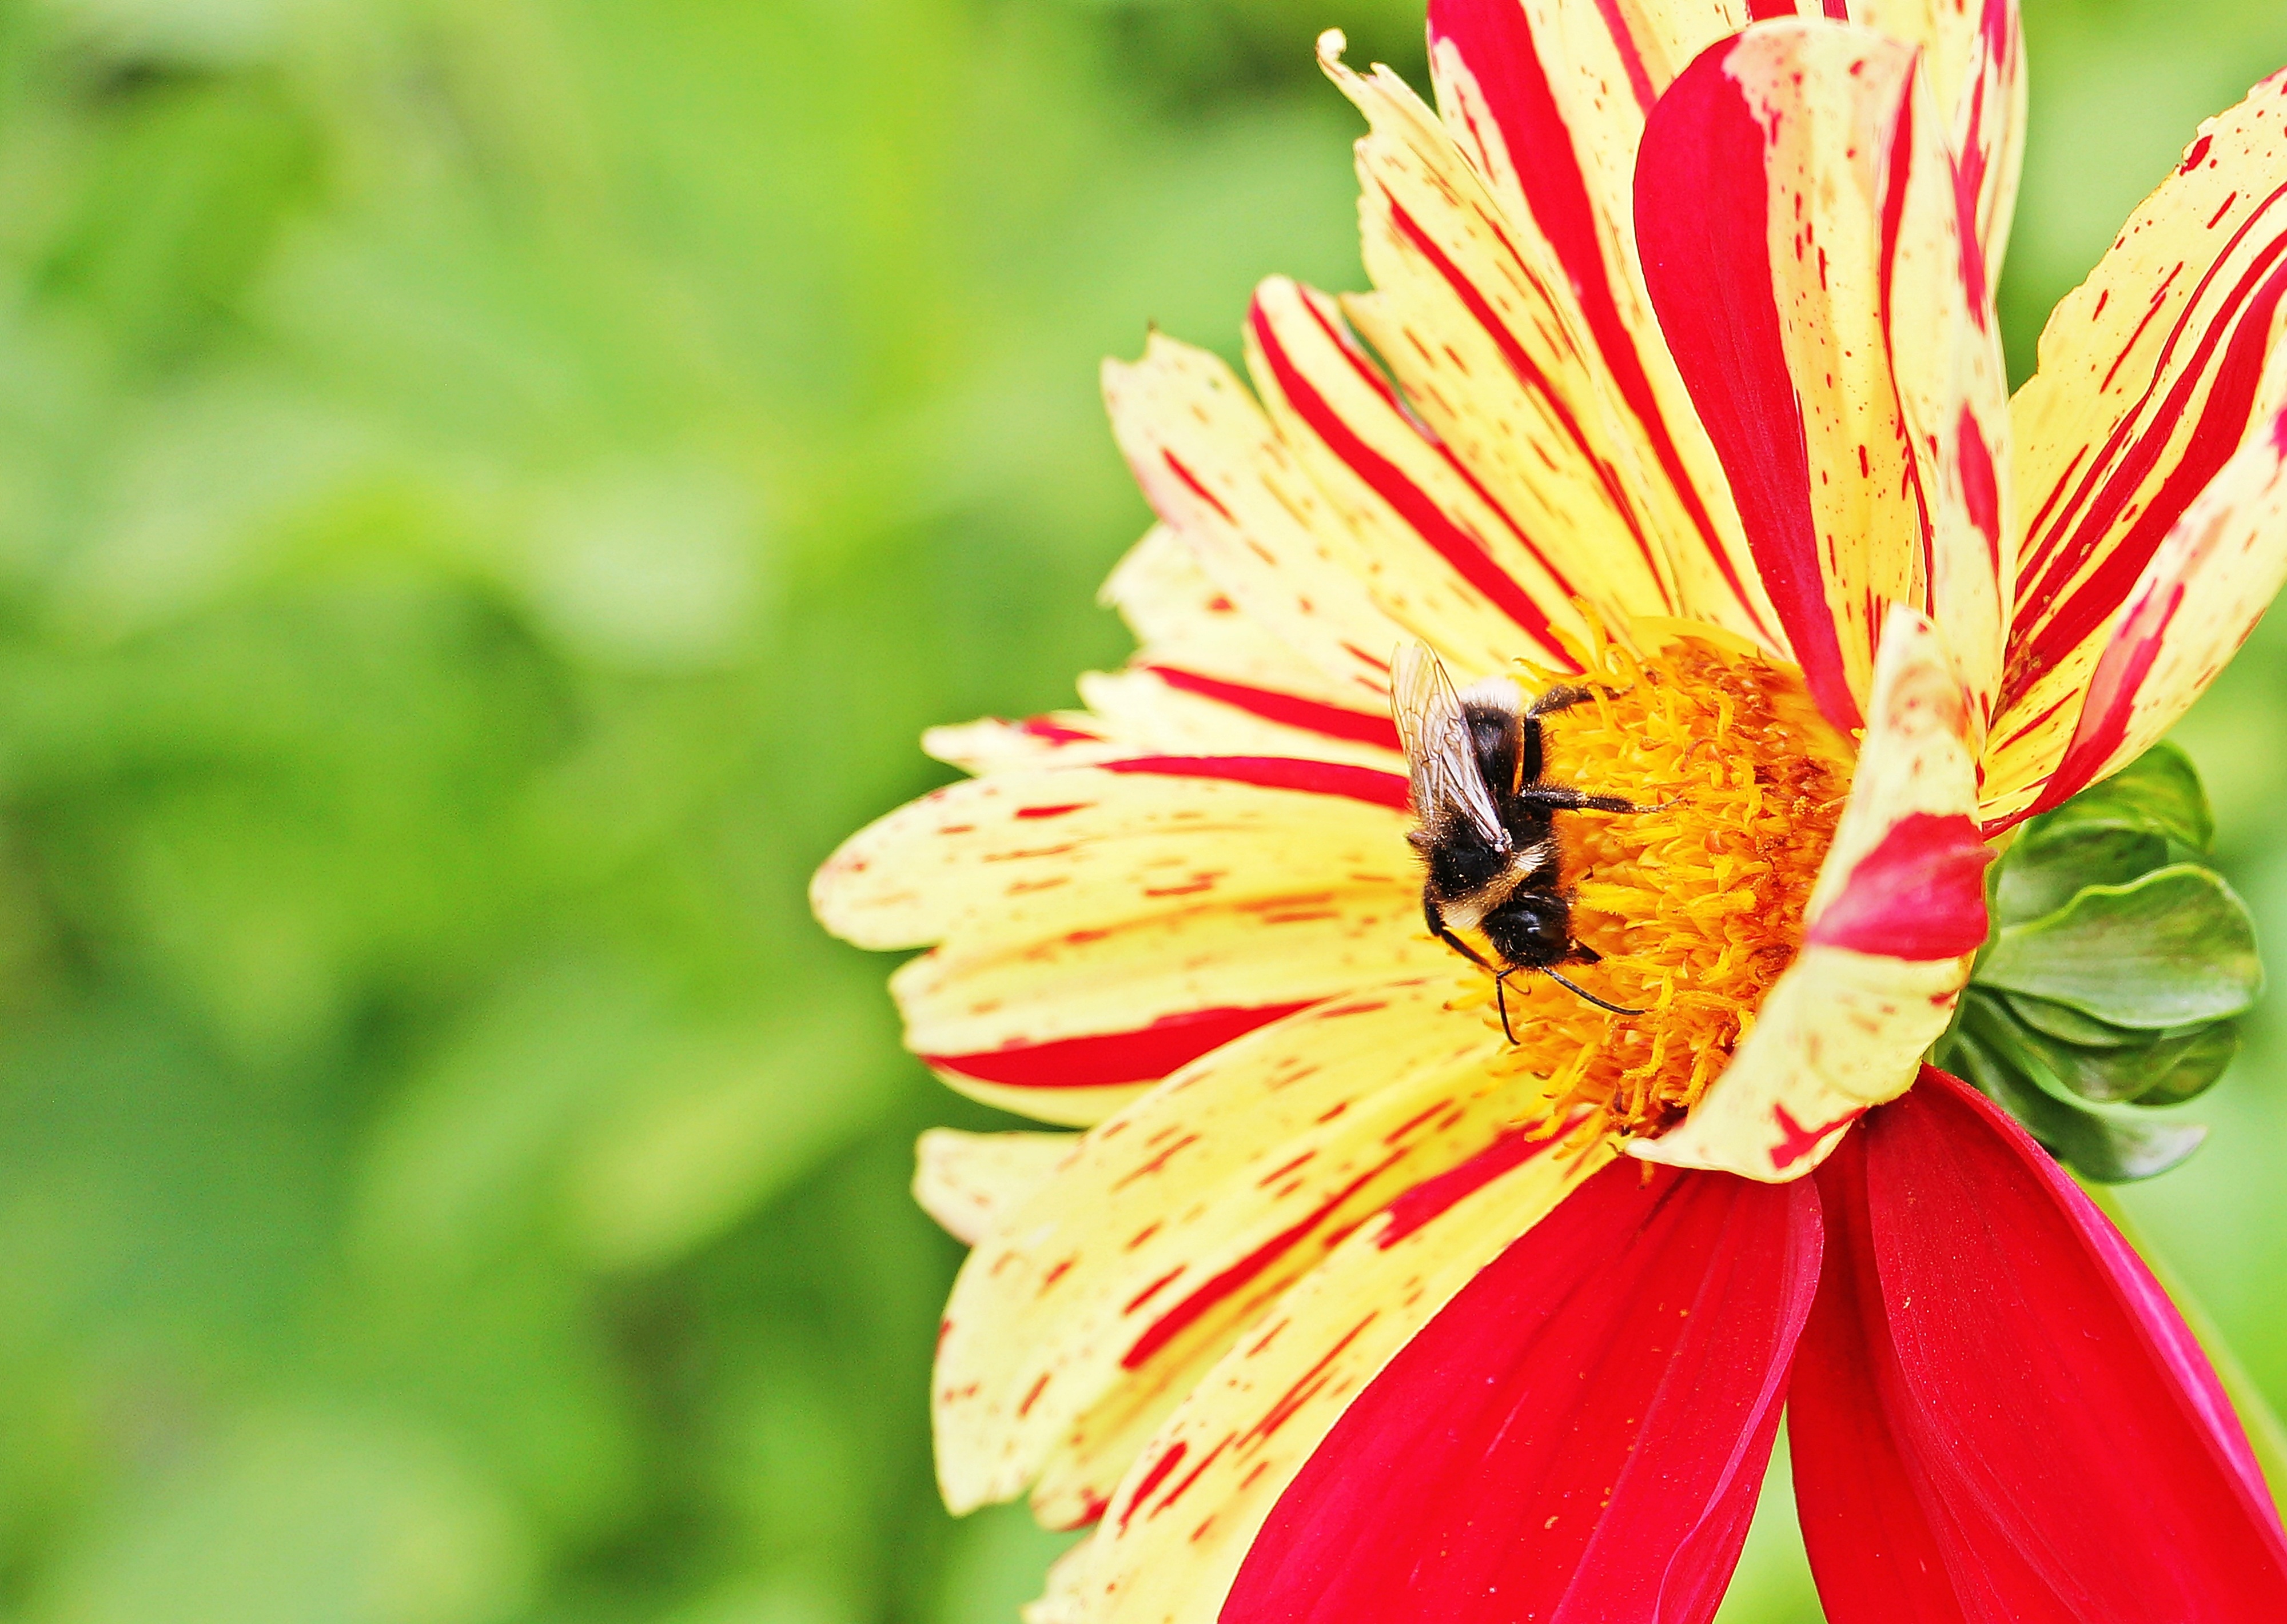
nature, blossom, plant, photography, meadow, flower, petal, bloom, summer, red, insect, botany, colorful, yellow, garden, flora, invertebrate, wildflower, close up, dahlia, bee, bud, hummel, flower garden, dahlia garden, of course, nectar, composites, macro photography, ornamental plant, flowering plant, honey bee, bi color, ornamental flower, daisy family, summer flower, yellow red, basket flower greenhouse, red yellow, b hen, georgine, red yellow dahlia, red and yellow flower, plant stem, land plant